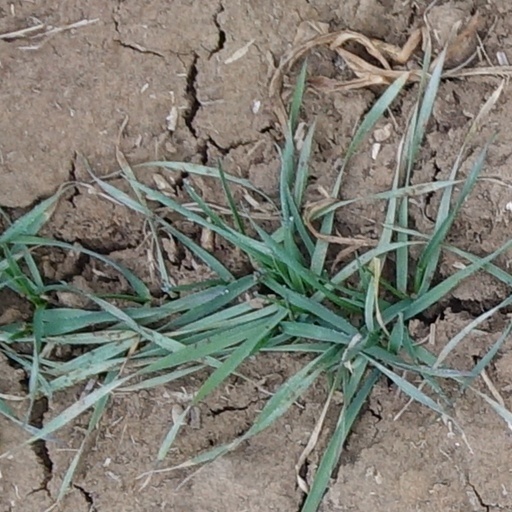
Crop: wheat